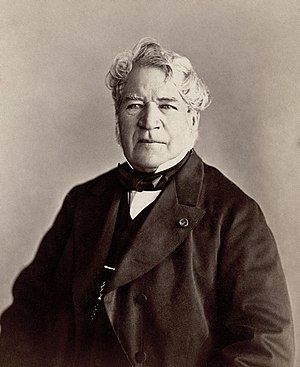
Eugène Isabey
Eugène Louis Gabriel Isabey var marine- og genremaler og litograf, søn og elev af Jean-Baptiste Isabey.